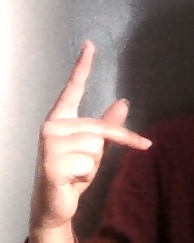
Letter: dha